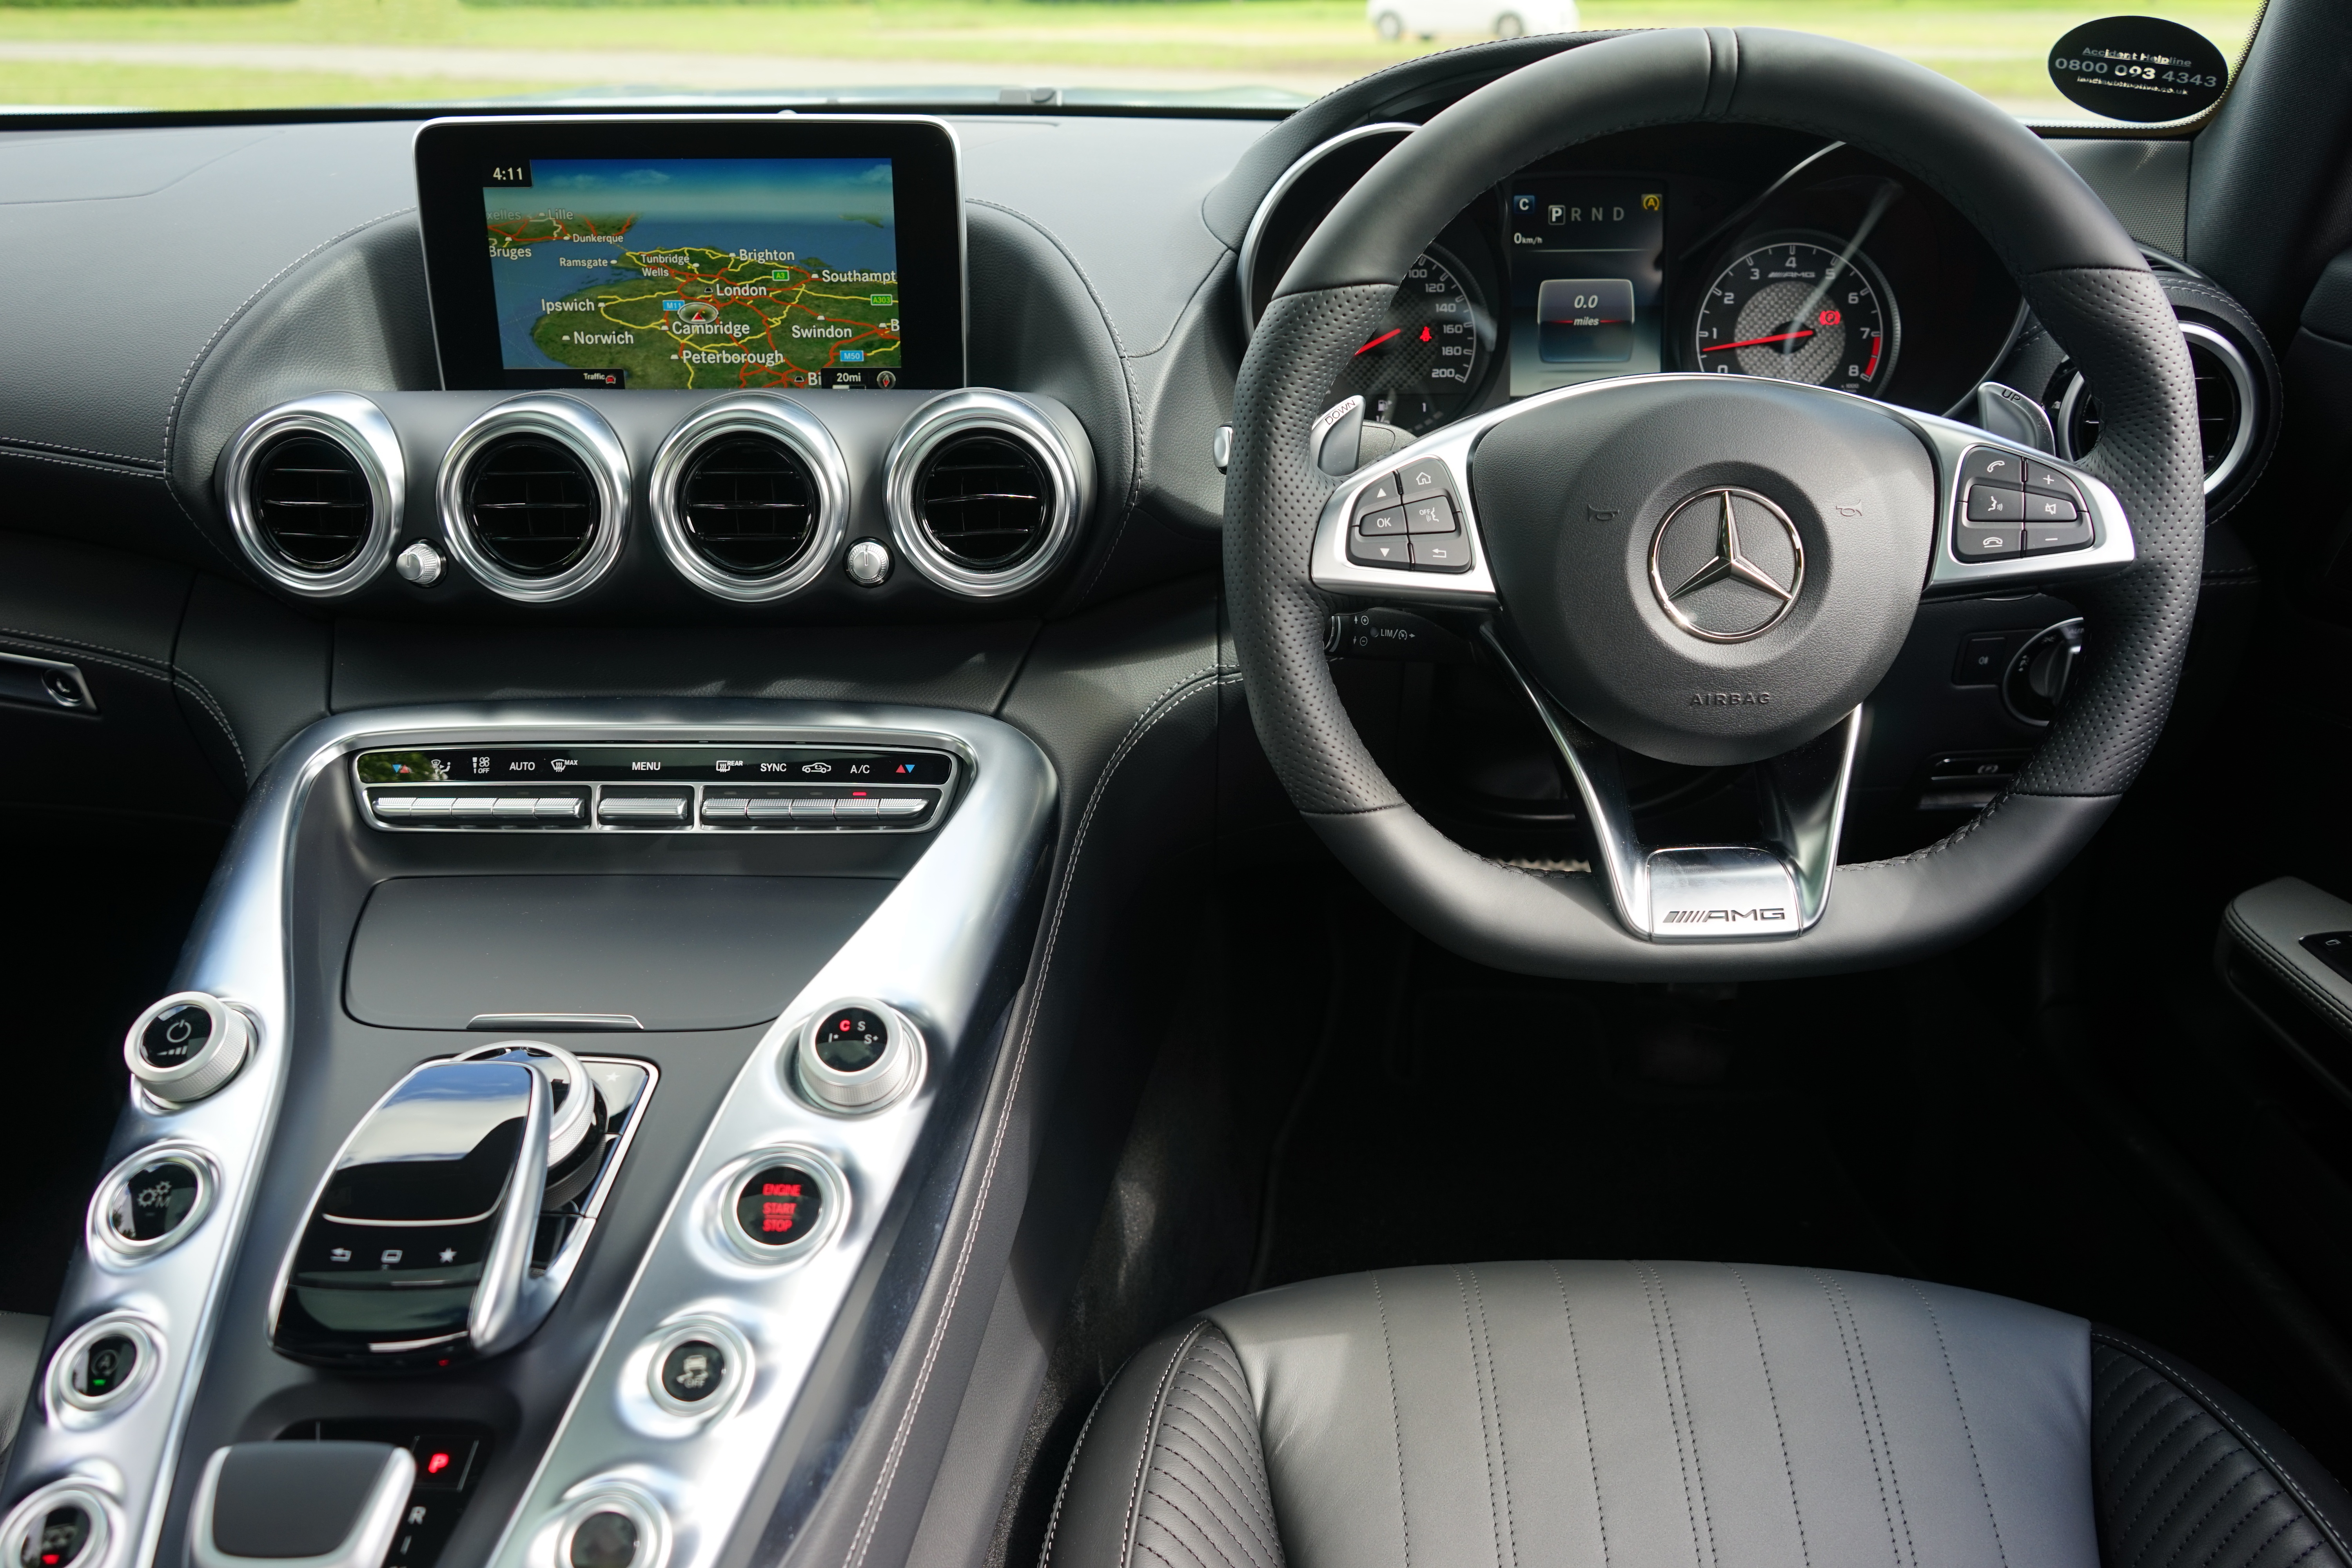
technology, car, automobile, interior, transport, vehicle, symbol, drive, auto, headlight, speed, modern, emblem, automotive, sports car, headlamp, race, supercar, power, luxury, design, logo, motor, style, mercedes, edition, fast, badge, mercedes benz, benz, stunning, city car, sport utility vehicle, limited, land vehicle, amg gt, gts, formula one, lewis hamilton, automobile make, compact car, luxury vehicle, family car